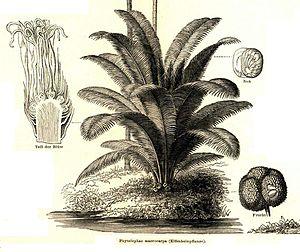
Phytelephas macrocarpa Ruiz & Pav. ou palmier à ivoire à gros fruits est un palmier à ivoire du genre Phytelephas de la famille des Arécacées d'Amérique du sud, dont la graine une fois durcie donne de l'ivoire végétal.